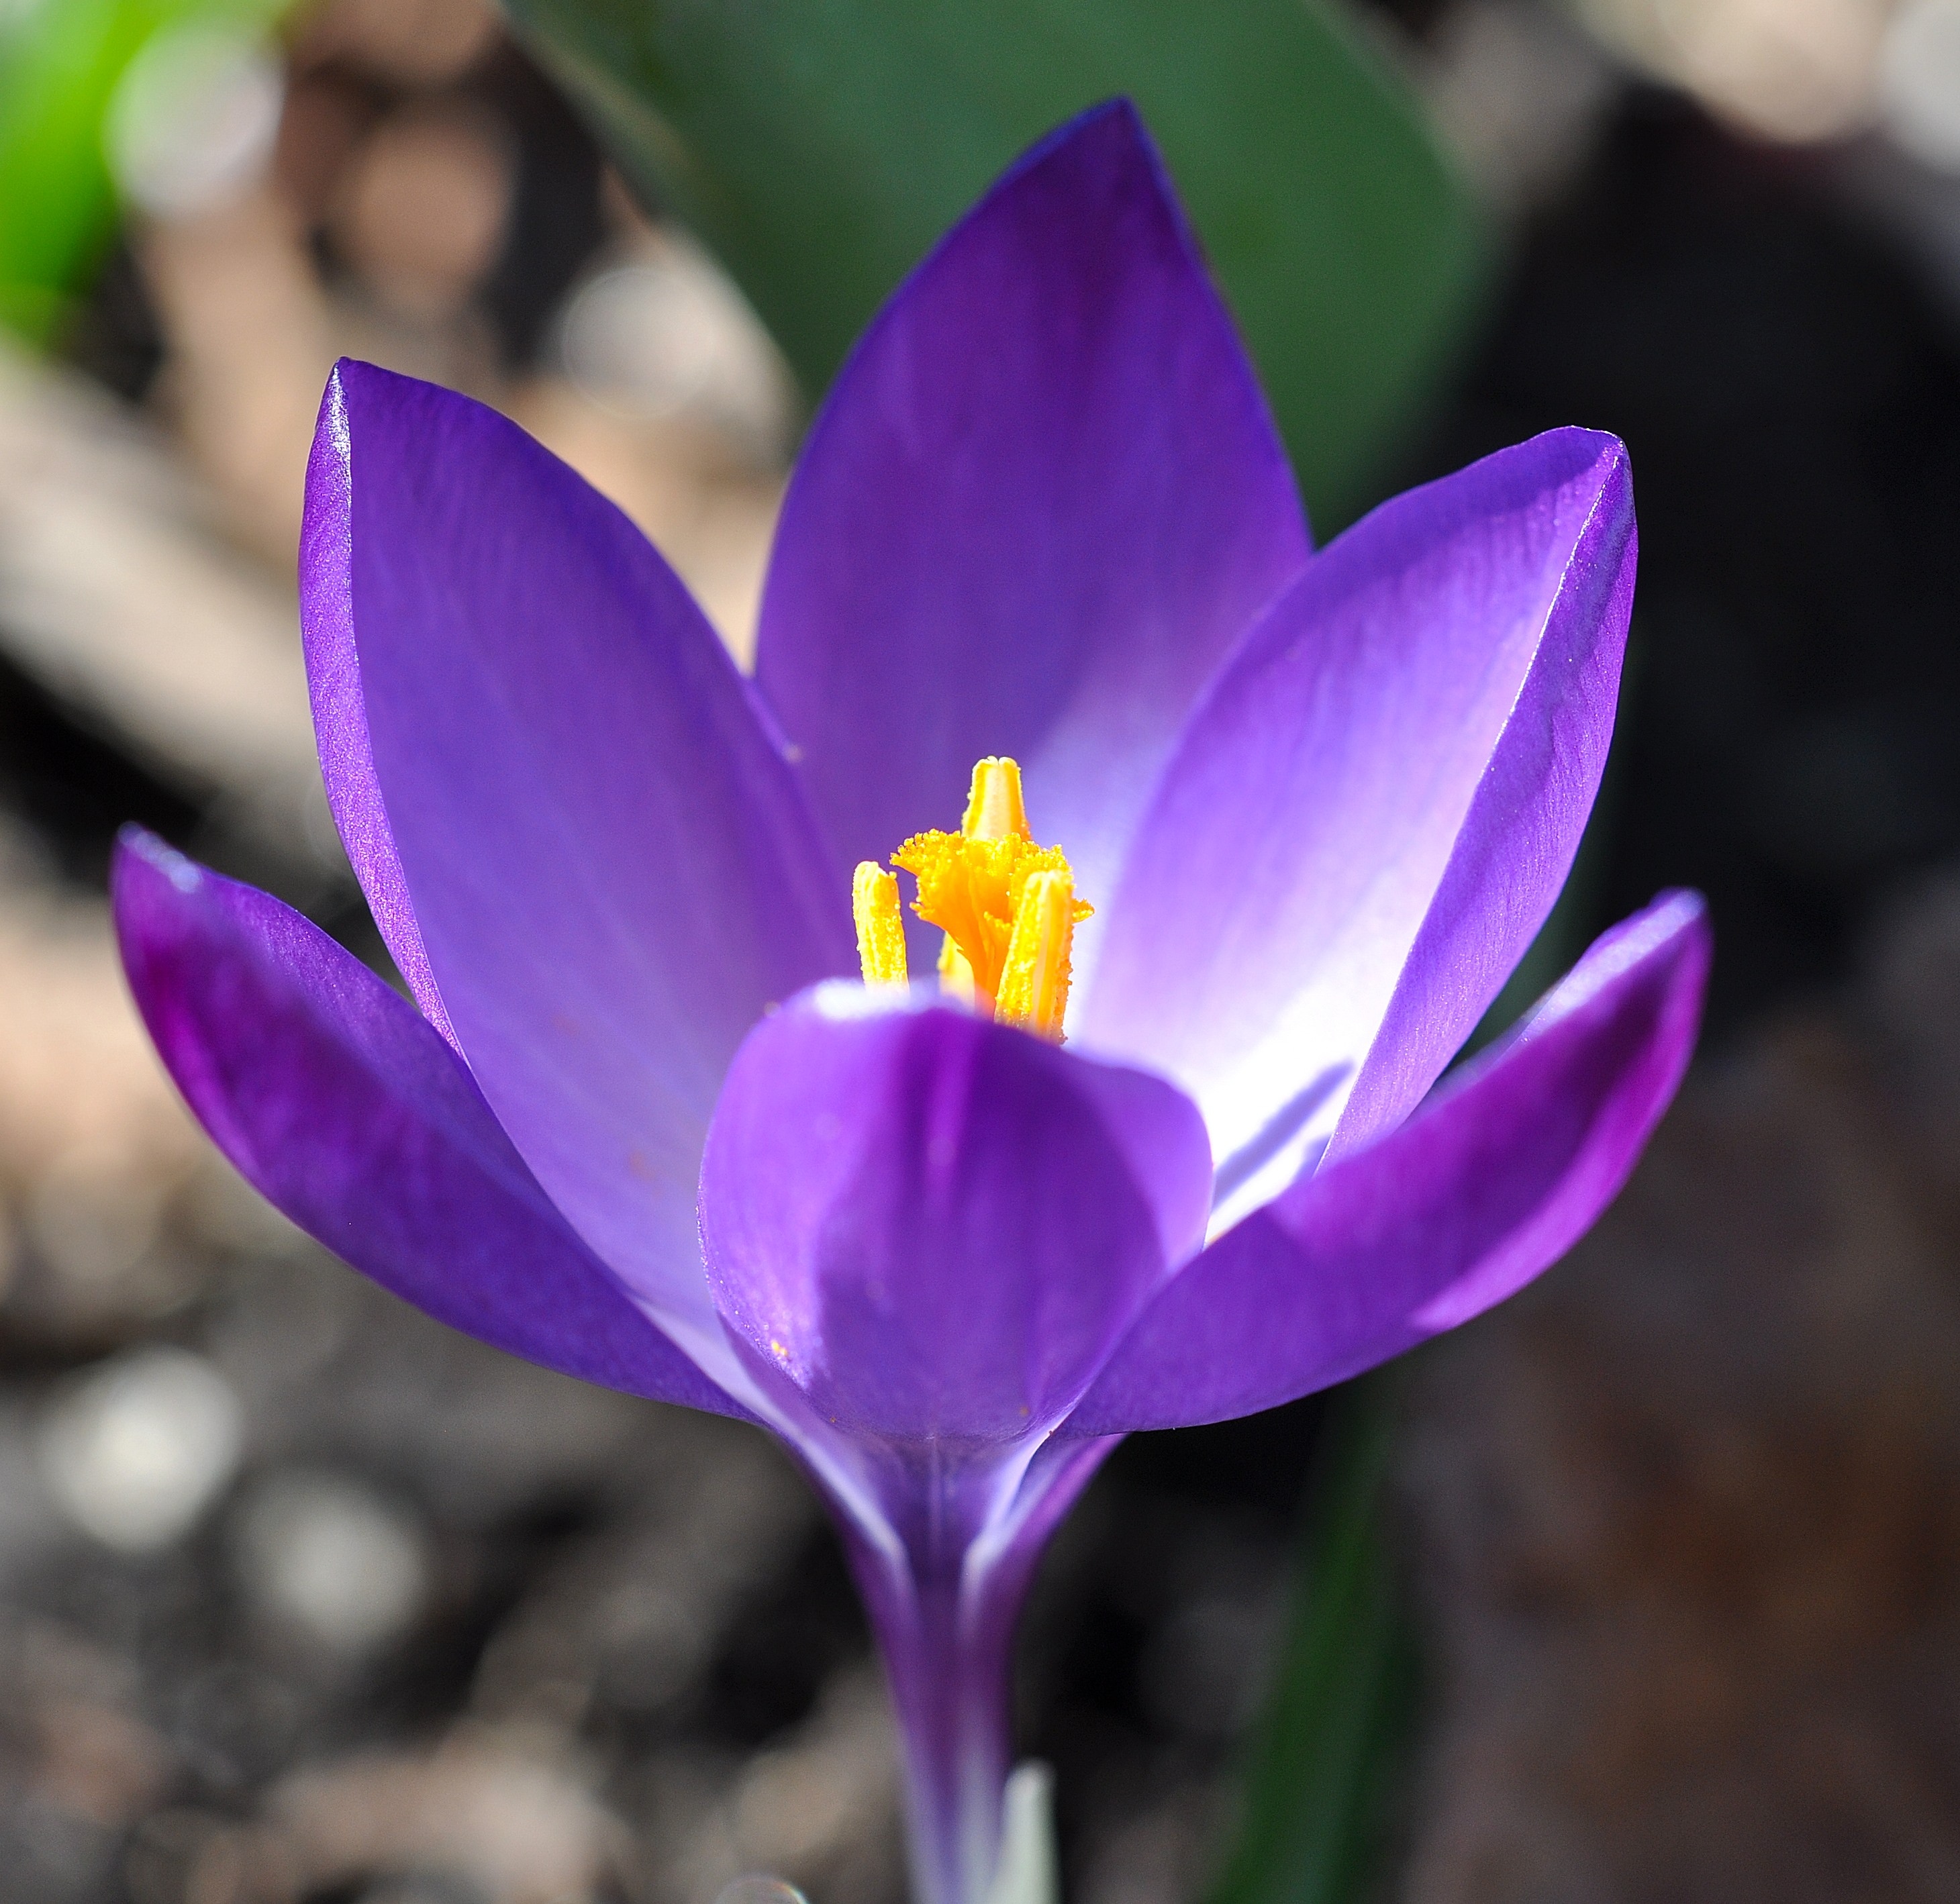
blossom, plant, flower, purple, petal, bloom, spring, botany, close, flora, crocus, early bloomer, spring flower, macro photography, harbinger of spring, flowering plant, land plant, iris family